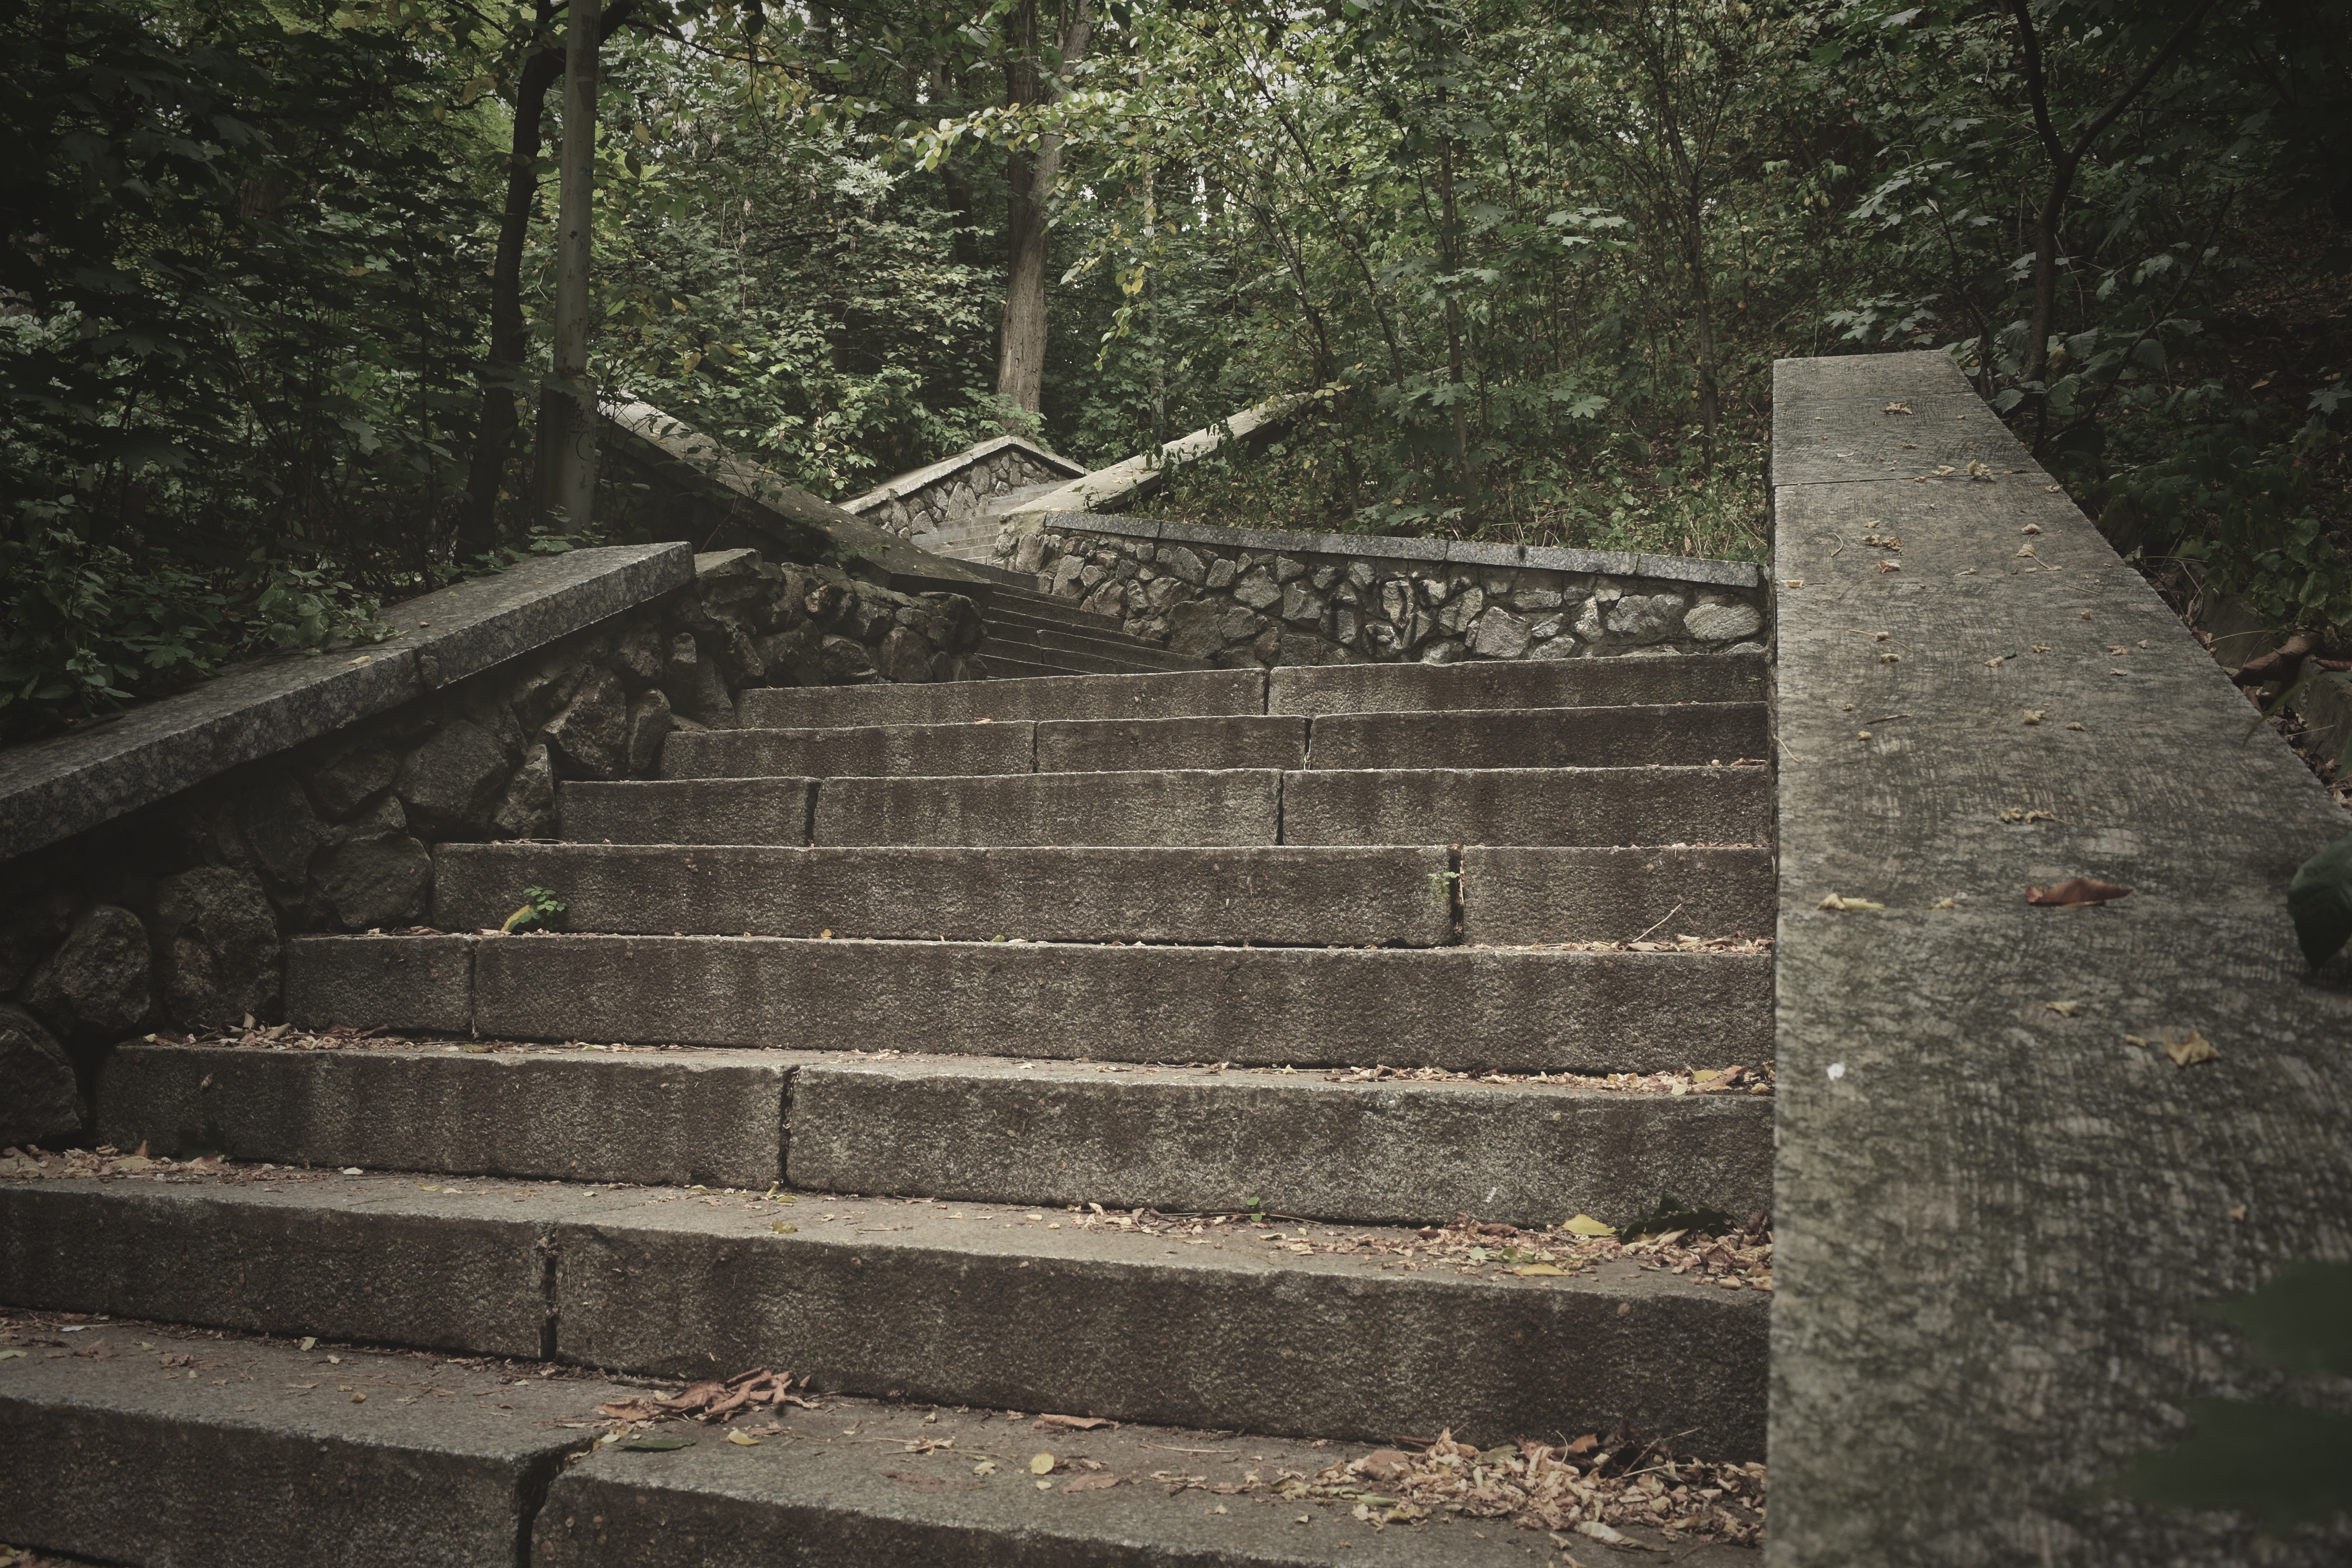
wall, ruins, ancient history